List of beaches in Chicago

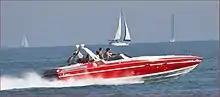

Lincoln Park is Chicago's largest public park and contains the city's remaining north side lake front beaches, running for through the communities of Edgewater, Uptown, Lake View, Lincoln Park, and Near North.